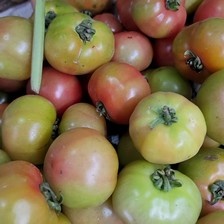
Label: tomato